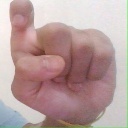
अक्षर: इ